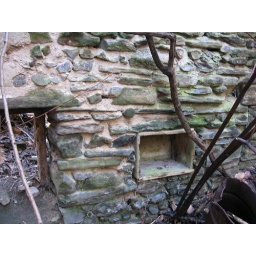
box in wall